Auschwitz Erkennungsdienst

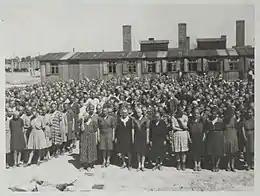
Women's camp, Auschwitz II, summer 1944, a photograph from the Auschwitz Album. Lili Jacob (A10862), who found the album in the Dora concentration camp after liberation, stands fourth left at the front in the right-hand column.

One function of the "Erkennungsdienst" was to take three photographs of each newly registered prisoner (unregistered prisoners were murdered in the gas chambers on arrival), and to create prisoner identification papers with fingerprints. These details were circulated to the police in the event of an escape. If a prisoner died as a result of an escape attempt or suicide, the "Erkennungsdienst" took photographs of the body, which were added to the prisoner's file and forwarded to SS-WVHA Office Group D (the Concentration Camps Inspectorate). The "Erkennungsdienst" also photographed medical experiments and visiting dignitaries.